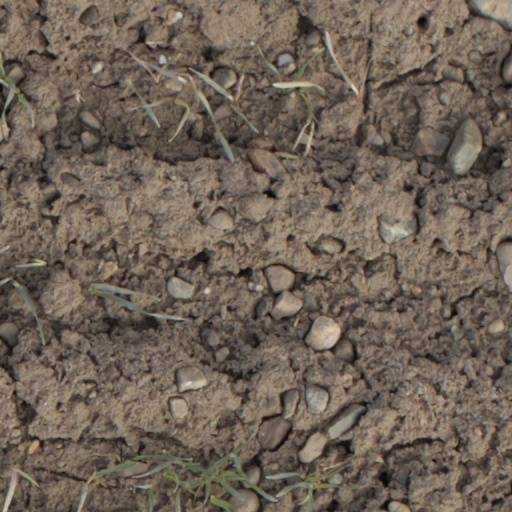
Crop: wheat